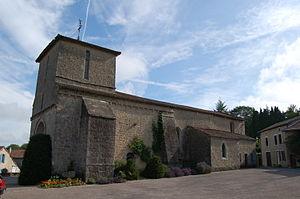
Montrol-Sénard est une commune française située dans le département de la Haute-Vienne, en région Nouvelle-Aquitaine.
Cet article recense les monuments historiques de la Haute-Vienne, en France.